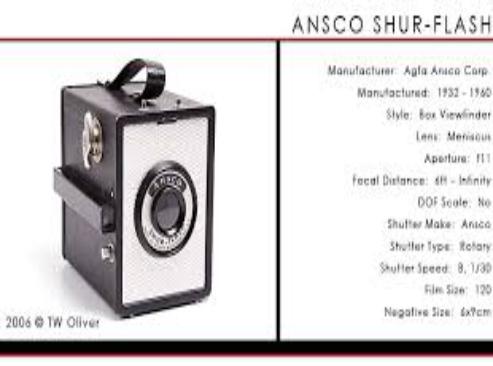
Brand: Ansco
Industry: Electronic